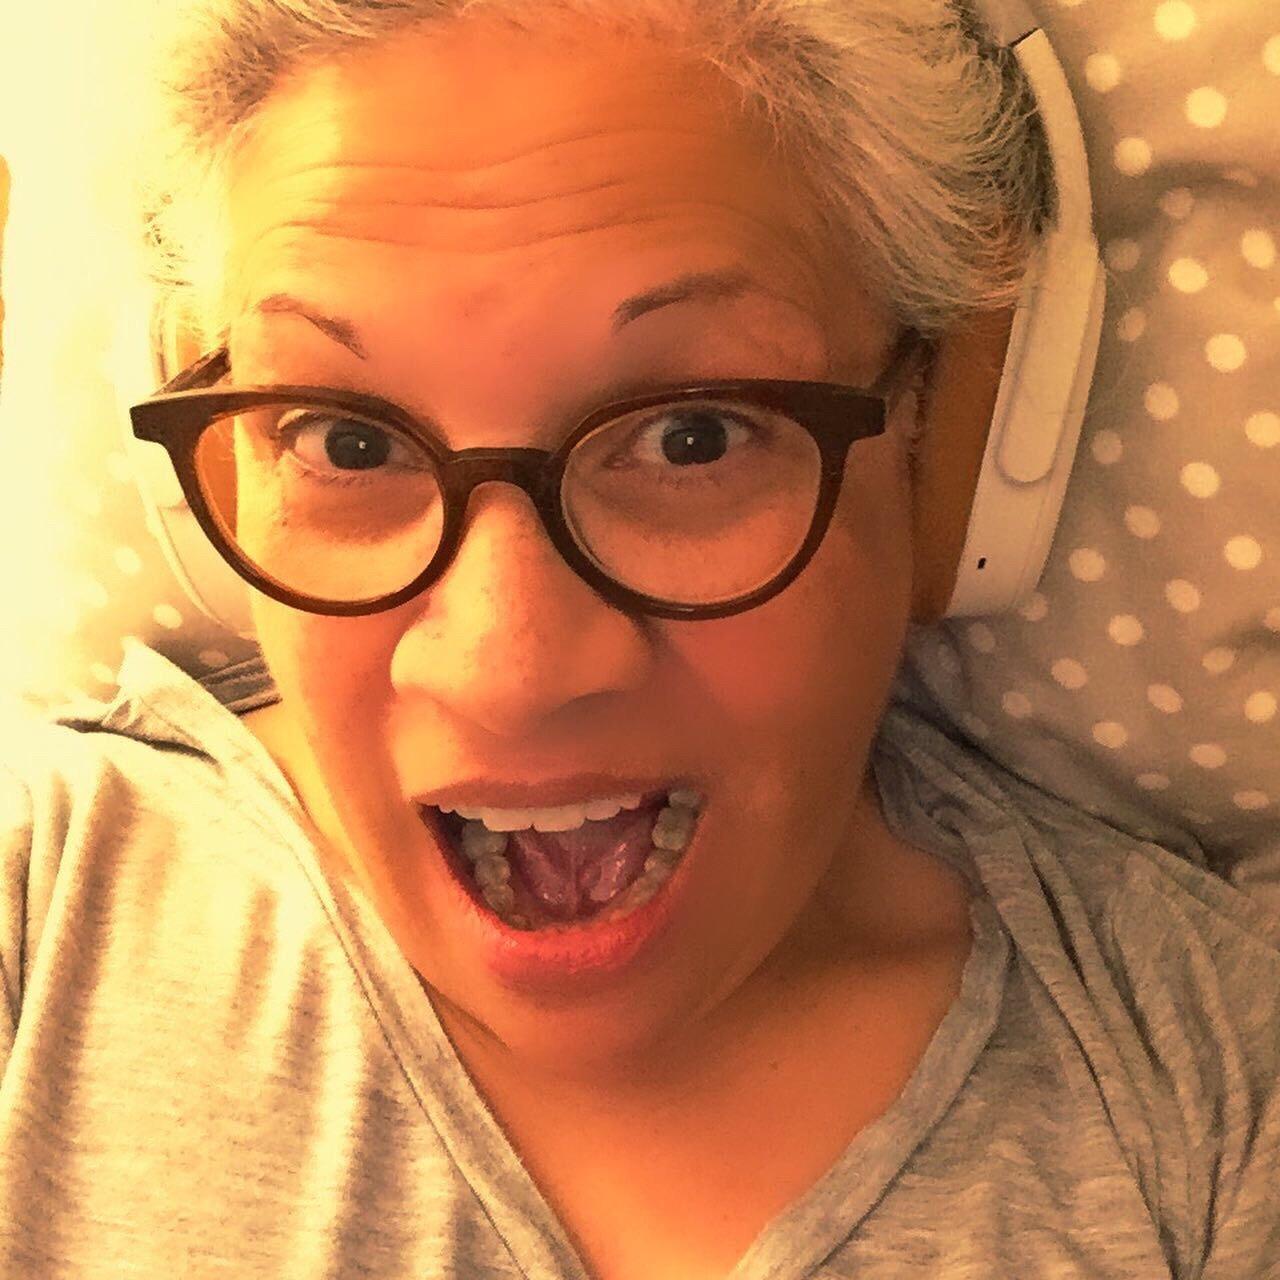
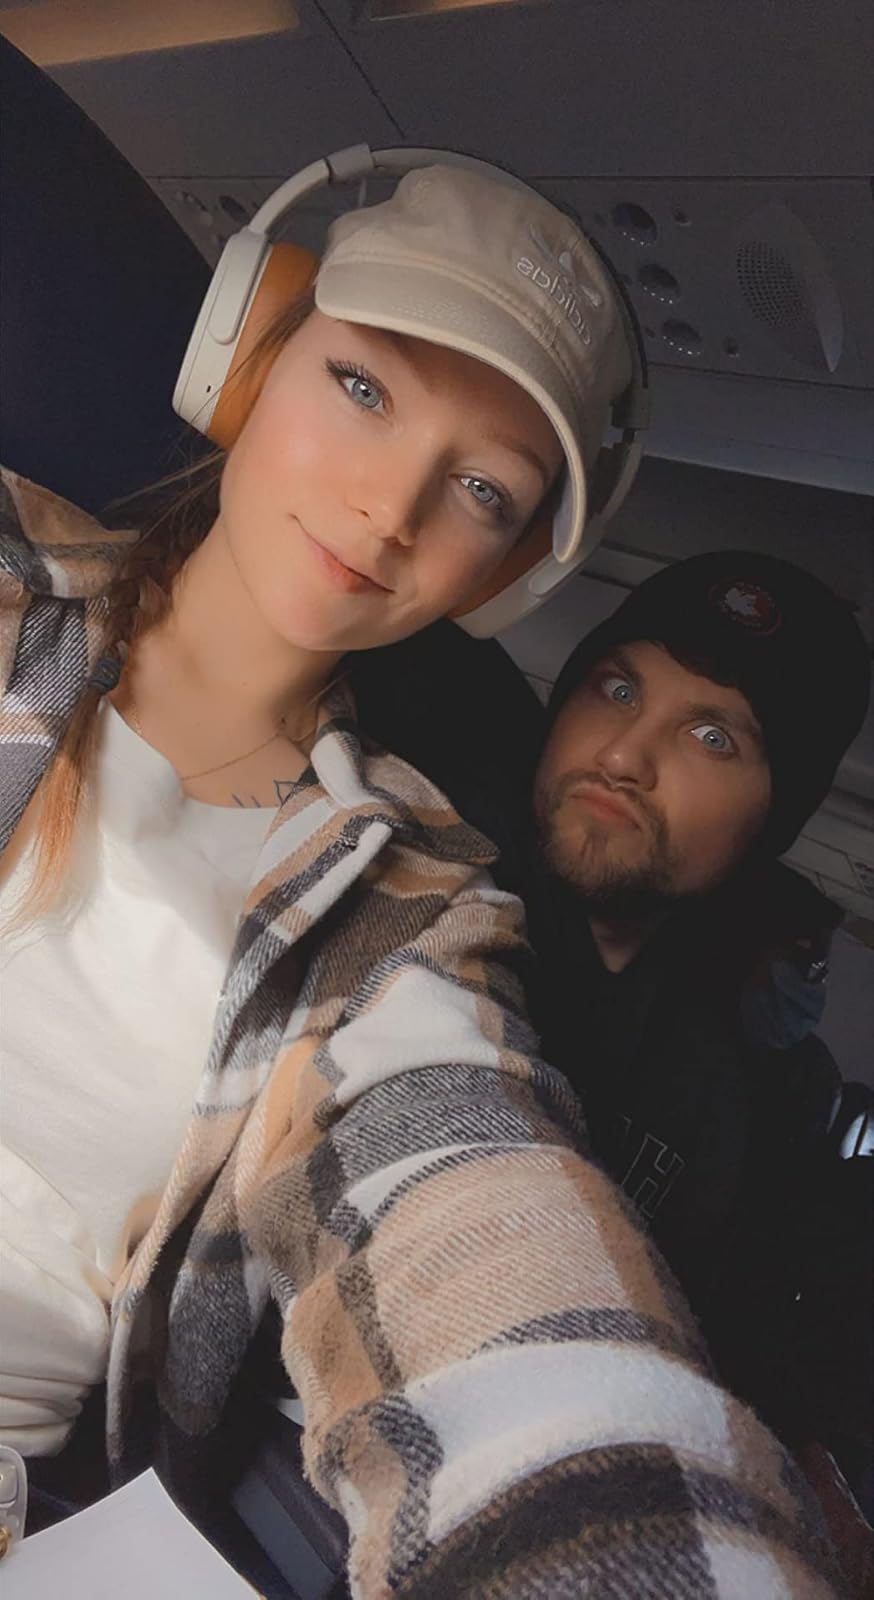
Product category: headphones
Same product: yes